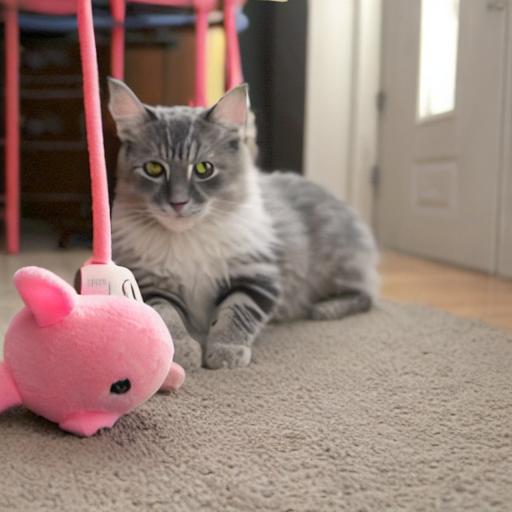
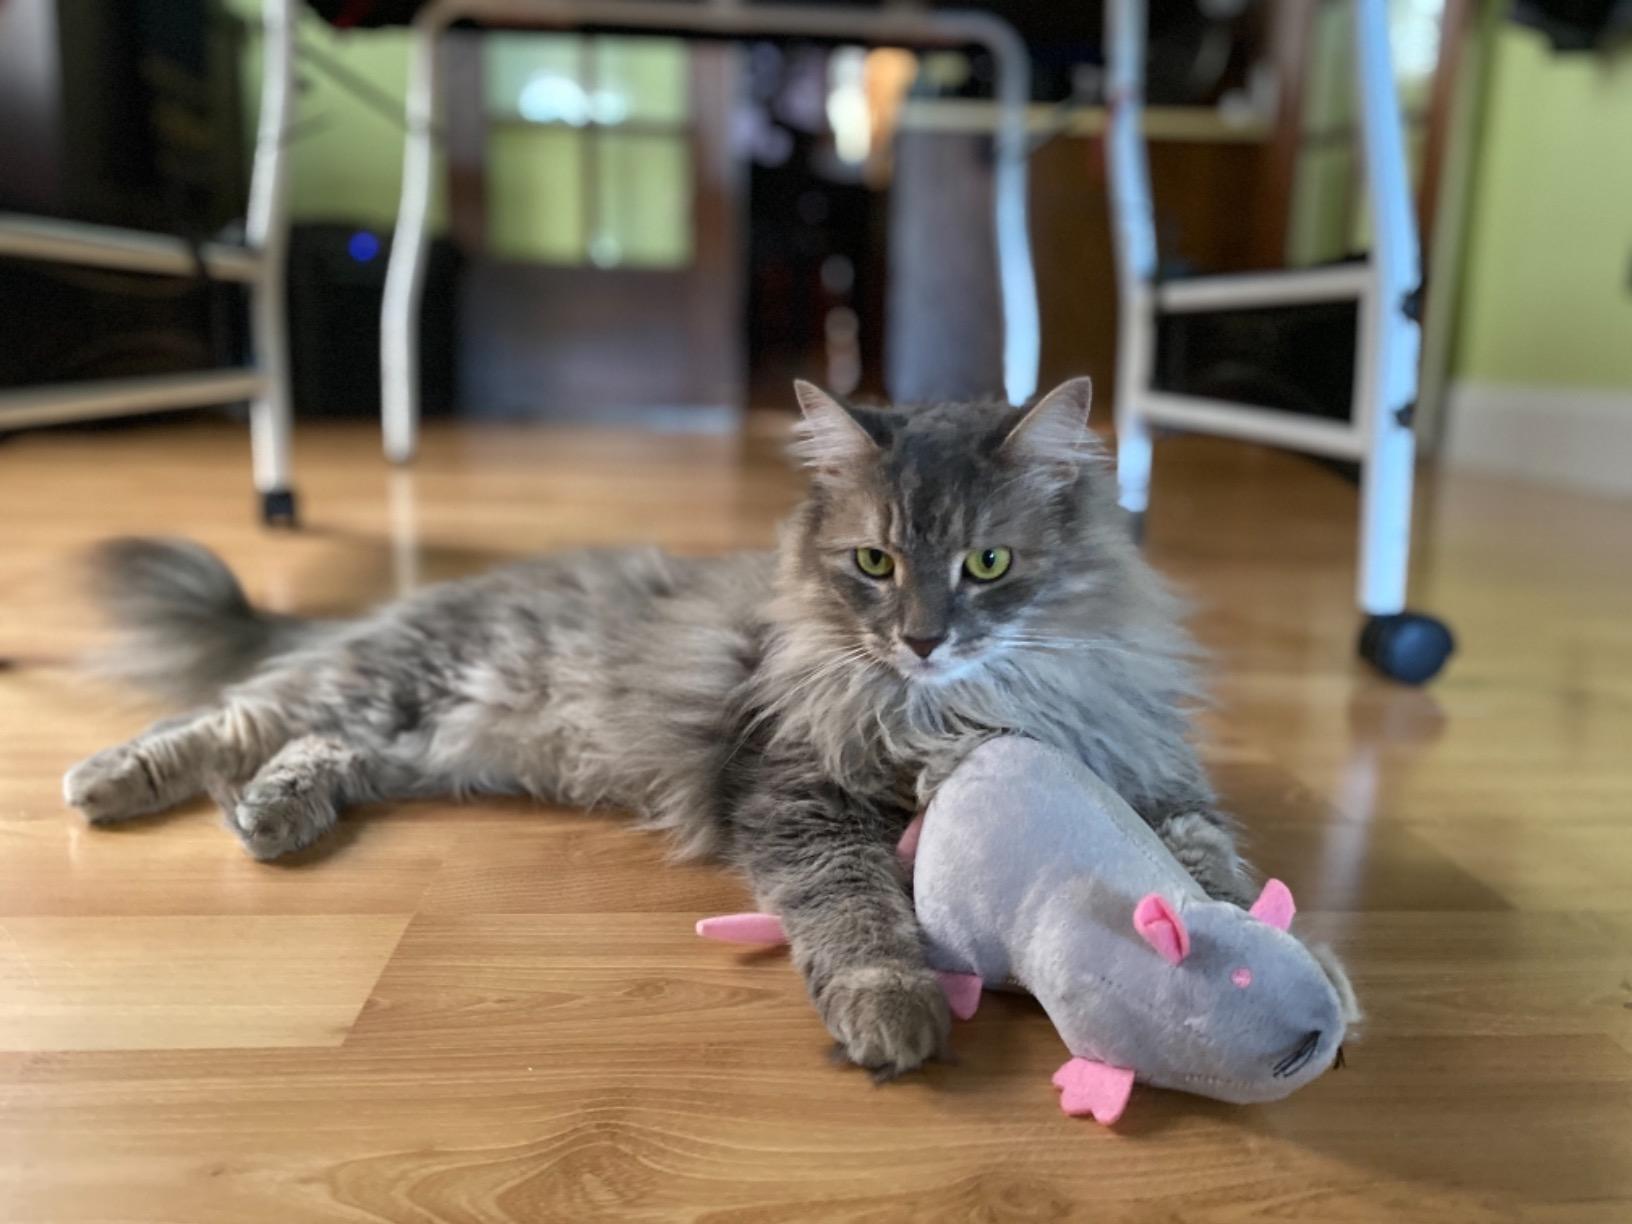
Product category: items_toy
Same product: no